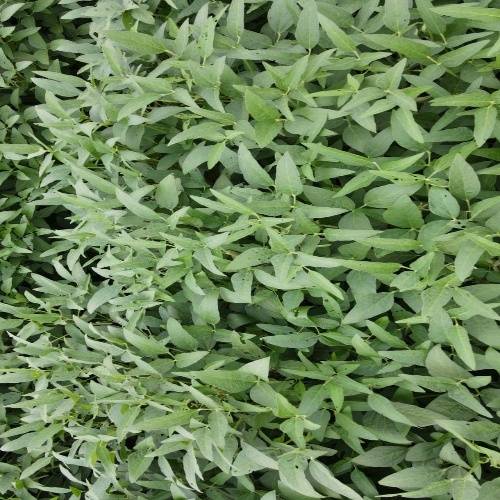
Label: Diabrotica_speciosa